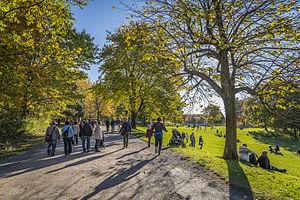
Montréal /ˈmɔ̃ˌʁeal/ est la plus importante ville du Québec et la deuxième ville la plus peuplée du Canada, après Toronto et avant Vancouver. Elle se situe principalement sur l’île fluviale de Montréal, sur le fleuve Saint-Laurent dans le Sud du Québec, dont elle est la métropole.